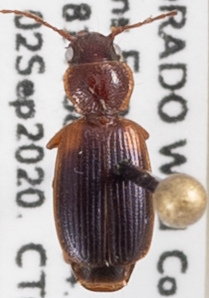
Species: Cymindis planipennis
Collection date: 2020-09-02
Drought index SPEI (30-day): -1.77
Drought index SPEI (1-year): -0.9
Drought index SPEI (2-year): -0.2